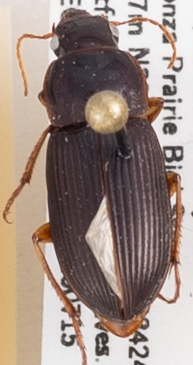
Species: Harpalus pensylvanicus
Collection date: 2020-07-15
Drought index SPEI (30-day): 0.444
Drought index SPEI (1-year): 0.8
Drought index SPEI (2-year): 2.09